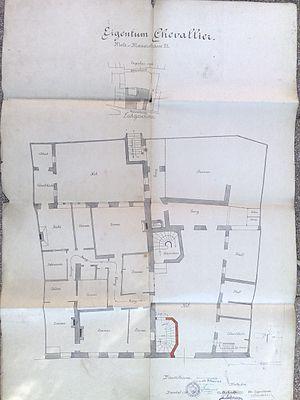
Plan de l'hotel de Malte, rue des Murs, à Metz, mettant en valeur l'ajout d'une tourelle.
L’hôtel de Malte est une demeure médiévale, situé rue des Murs, sur la colline Sainte-Croix, à Metz, propriété de l’ordre de Saint-Jean de Jérusalem de 1565 à la Révolution, tout comme la chapelle Saint-Genest voisine.